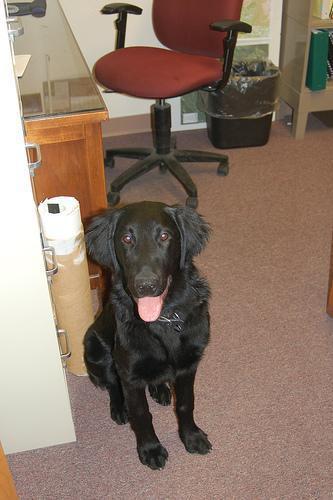
flat-coated_retriever